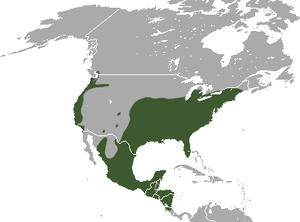
Cette liste des mammifères au Québec est basée sur la « Liste de la faune vertébrée du Québec ». Elle comprend les espèces disparues dans l'histoire récente et les espèces introduites. Elle compte 97 espèces en neuf ordres : une espèce de didelphimorphes, dix espèces d'insectivores, huit espèces de chiroptères, trois espèces de lagomorphes, 25 espèces de rongeurs, 21 espèces de fissipèdes, cinq espèces d'artiodactyles, sept espèces de pinnipèdes et 17 espèces de cétacés.